Conservation of energy

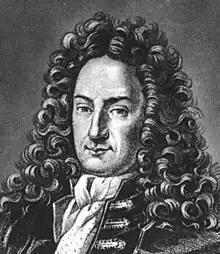
Gottfried Leibniz

Between 1676 and 1689, Gottfried Leibniz first attempted a mathematical formulation of the kind of energy that is associated with "motion" (kinetic energy). Using Huygens's work on collision, Leibniz noticed that in many mechanical systems (of several masses "m", each with velocity "v"),